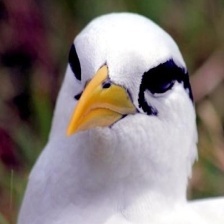
Species: WHITE TAILED TROPIC
Scientific name: PHAETHON LEPTURUS